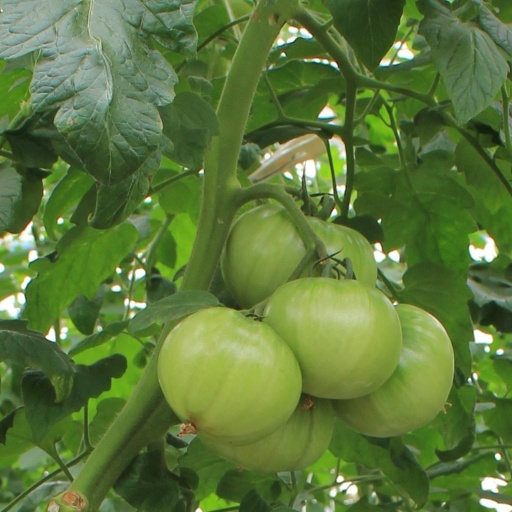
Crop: tomato